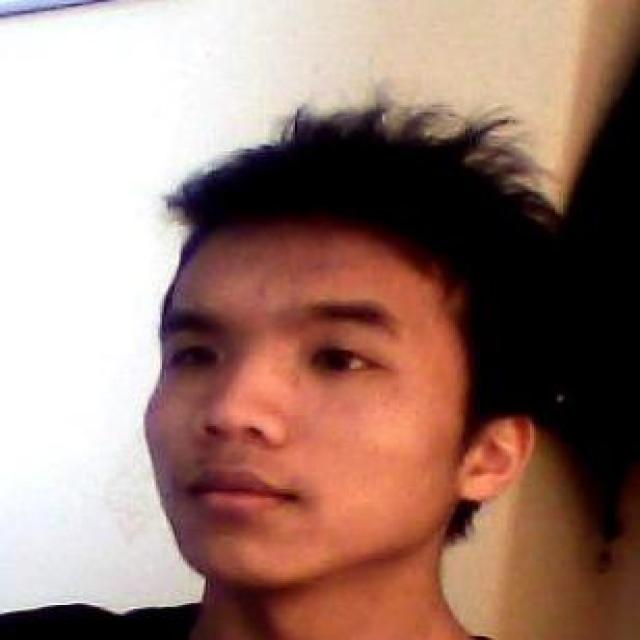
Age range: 21-44